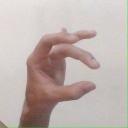
अक्षर: ओ